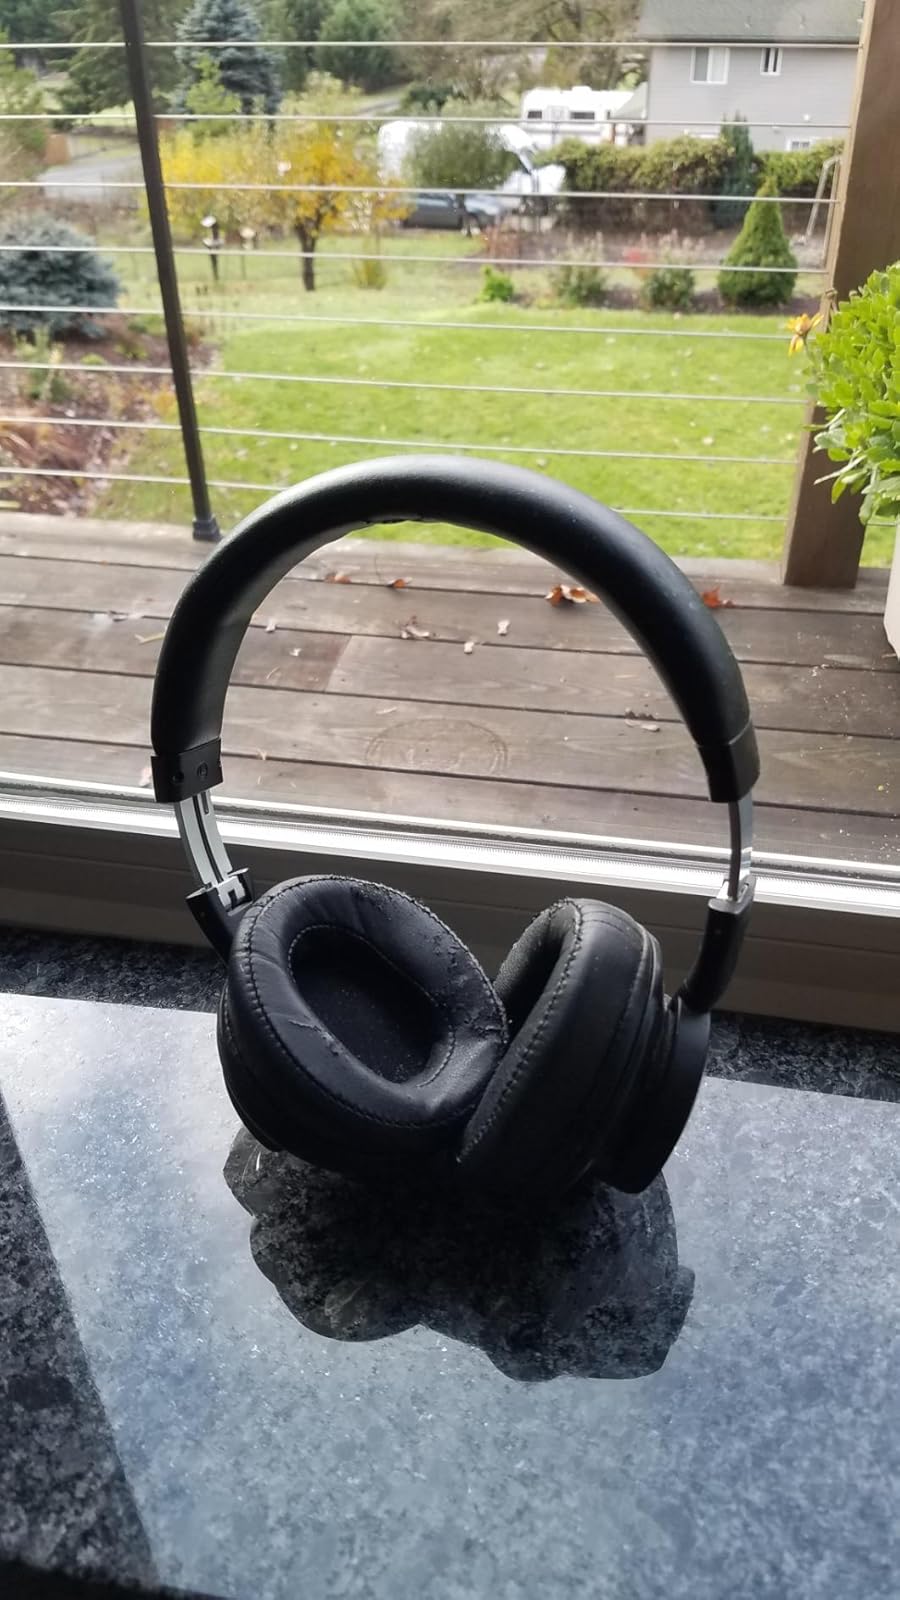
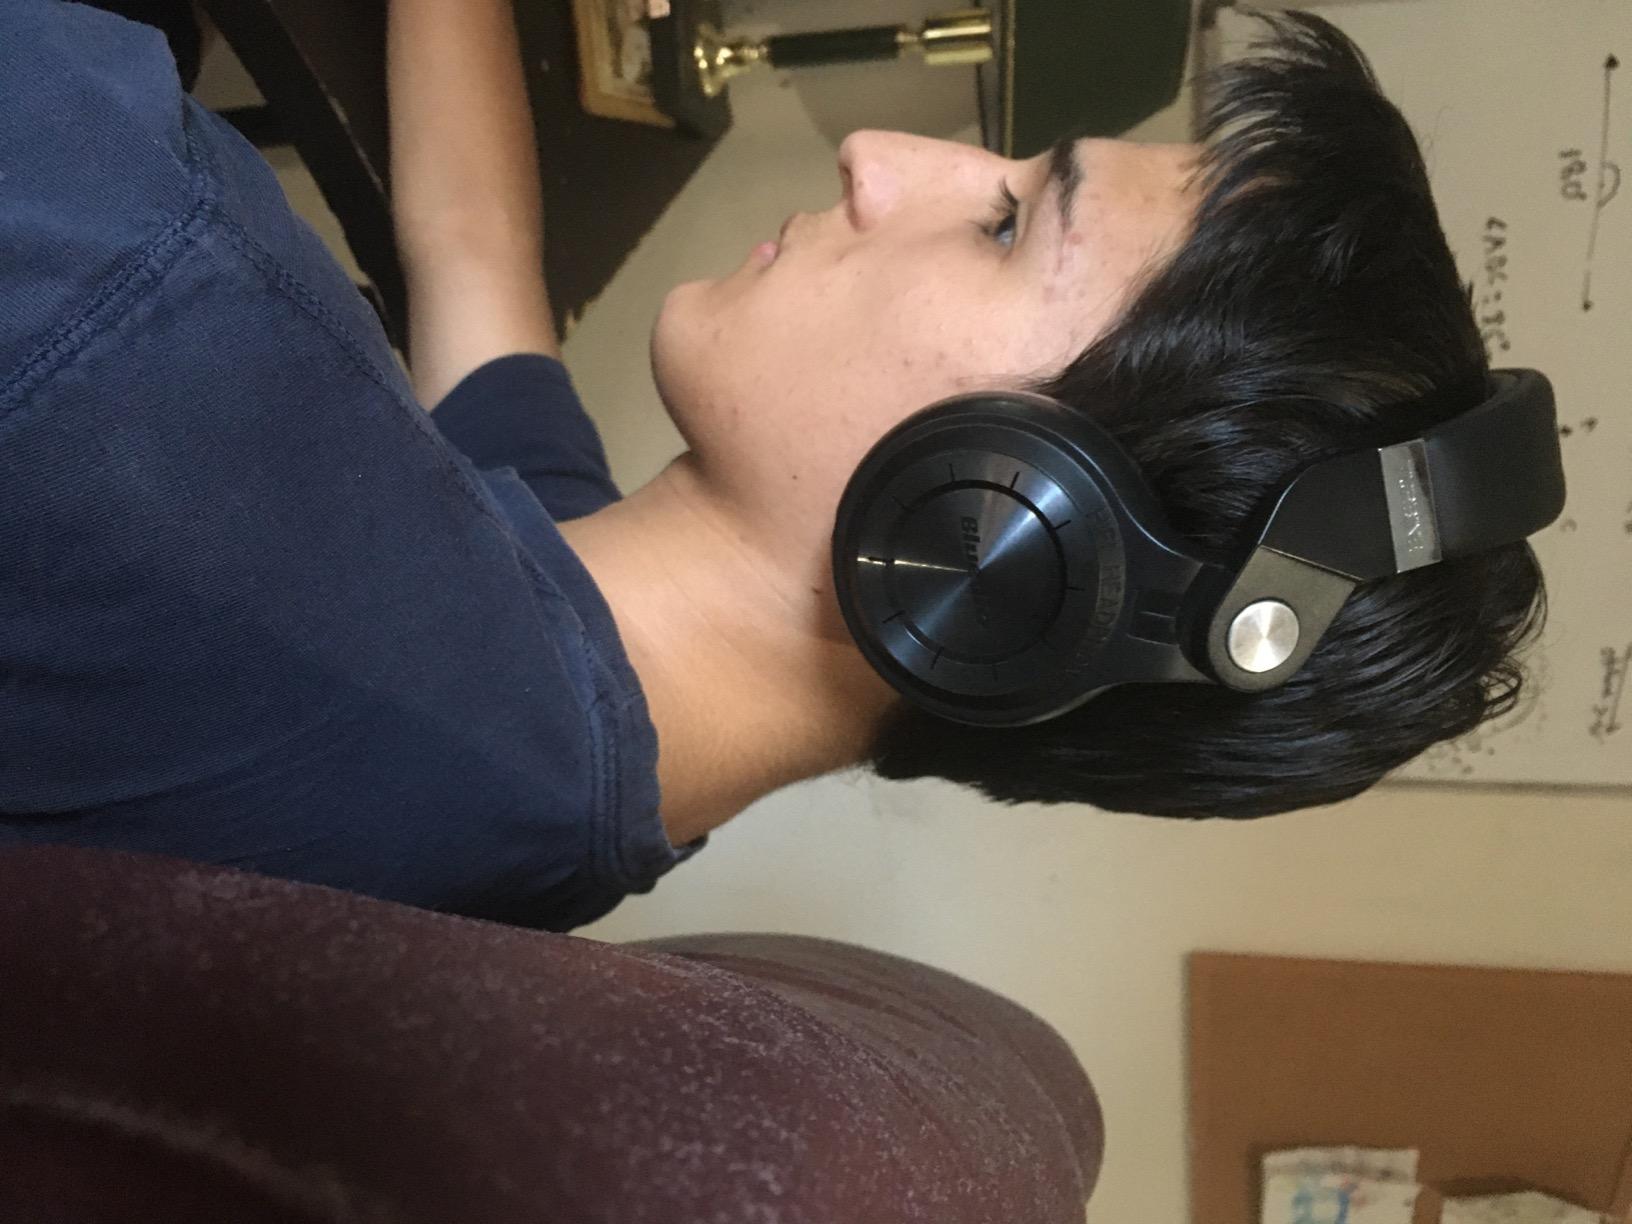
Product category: headphones
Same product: no